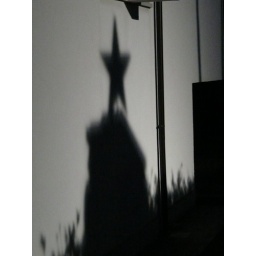
This is not a &amp;quot;real&amp;quot; b&amp;amp;w picture.It is the shadow of a memorial cross (or star) near my home in the village.